Replicas of the Jewish Temple

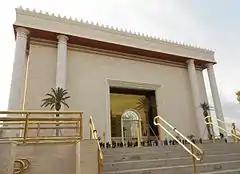
The Temple of Solomon in São Paulo

In 2009, Jews in the Israeli settlement of Mitzpe Yeriho in the West Bank in Palestine began building a life-size replica of the Temple of Jerusalem.